La Cabaña

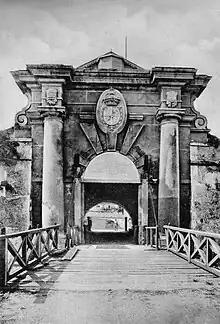
La Cabaña Castle entrance in 1908.

The first major political crisis arose over what to do with the captured Batista officials who had perpetrated the worst of the repression. During the rebellion against Batista's dictatorship, the general command of the rebel army, led by Fidel Castro, introduced into the territories under its control the 19th-century penal law commonly known as the "Ley de la Sierra" (Law of the Sierra). This law included the death penalty for serious crimes, whether perpetrated by the Batista regime or by supporters of the revolution. In 1959 the revolutionary government extended its application to the whole of the republic and to those it considered war criminals, captured and tried after the revolution. According to the Cuban Ministry of Justice, this latter extension was supported by the majority of the population, and followed the same procedure as those in the Nuremberg trials held by the Allies after World War II.